Arica

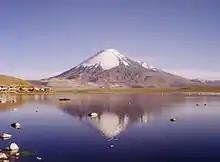
Chungará Lake

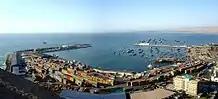
The port of Arica.

Passenger train services on the Arica–La Paz railway ceased in 1996, but as of 2017 there were proposals to restart services from Arica as a tourist attraction (and for freight).